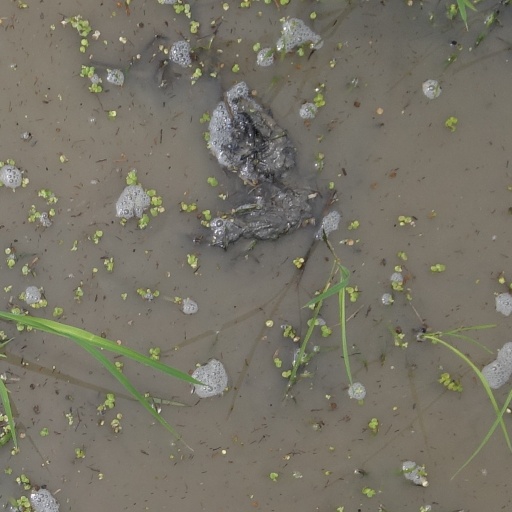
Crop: rice